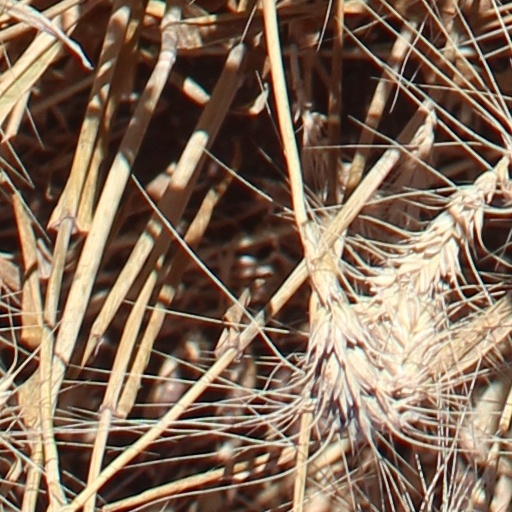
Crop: wheat